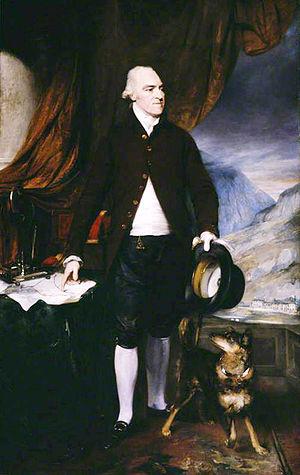
Richard Pennant, 1ᵉʳ baron Penrhyn, était le propriétaire du domaine de Penrhyn, à la périphérie de Bangor, dans le nord du Pays de Galles, de six plantations de canne à sucre en Jamaïque. Fervent anti-abolitionniste, il siégea à la Chambre des communes entre 1761 et 1790. Il reçut une pairie irlandaise en 1783.